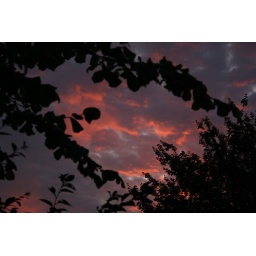
Fiery red clouds due to volcanic ashes in the atmosphere / Vuurrode wolken door vulkaanas in de luch